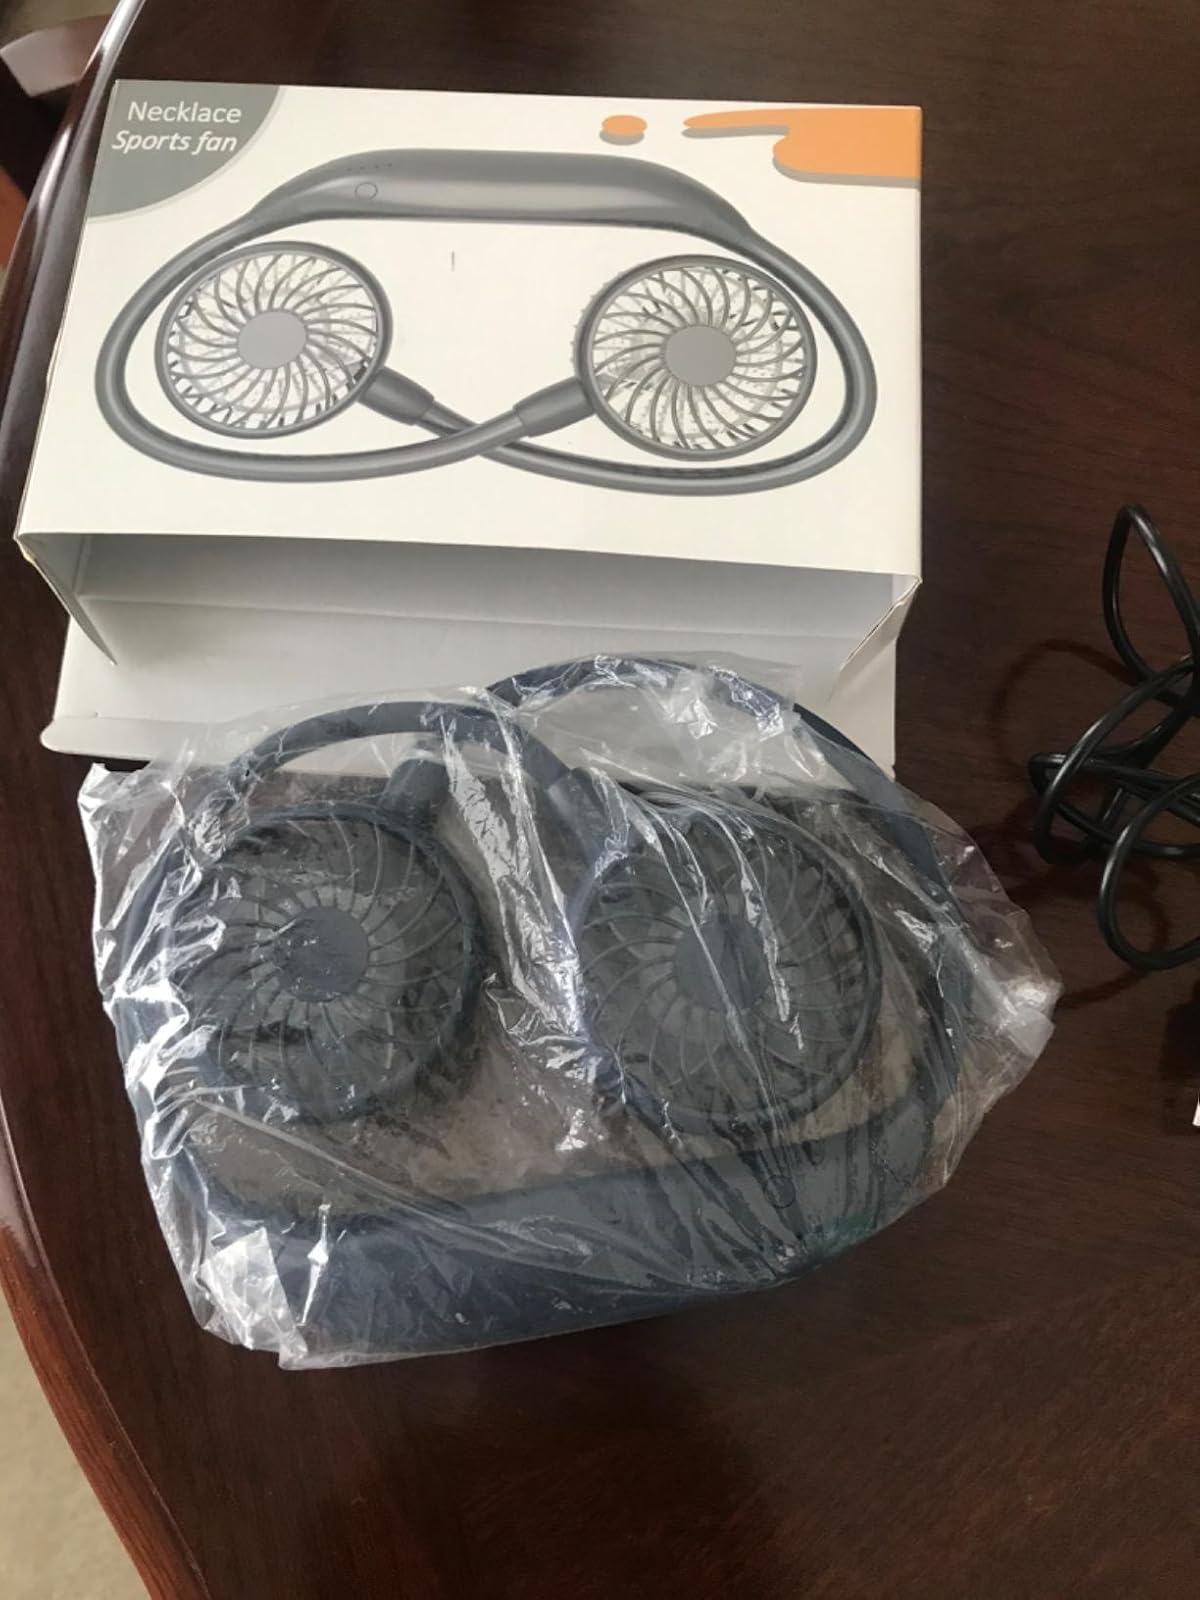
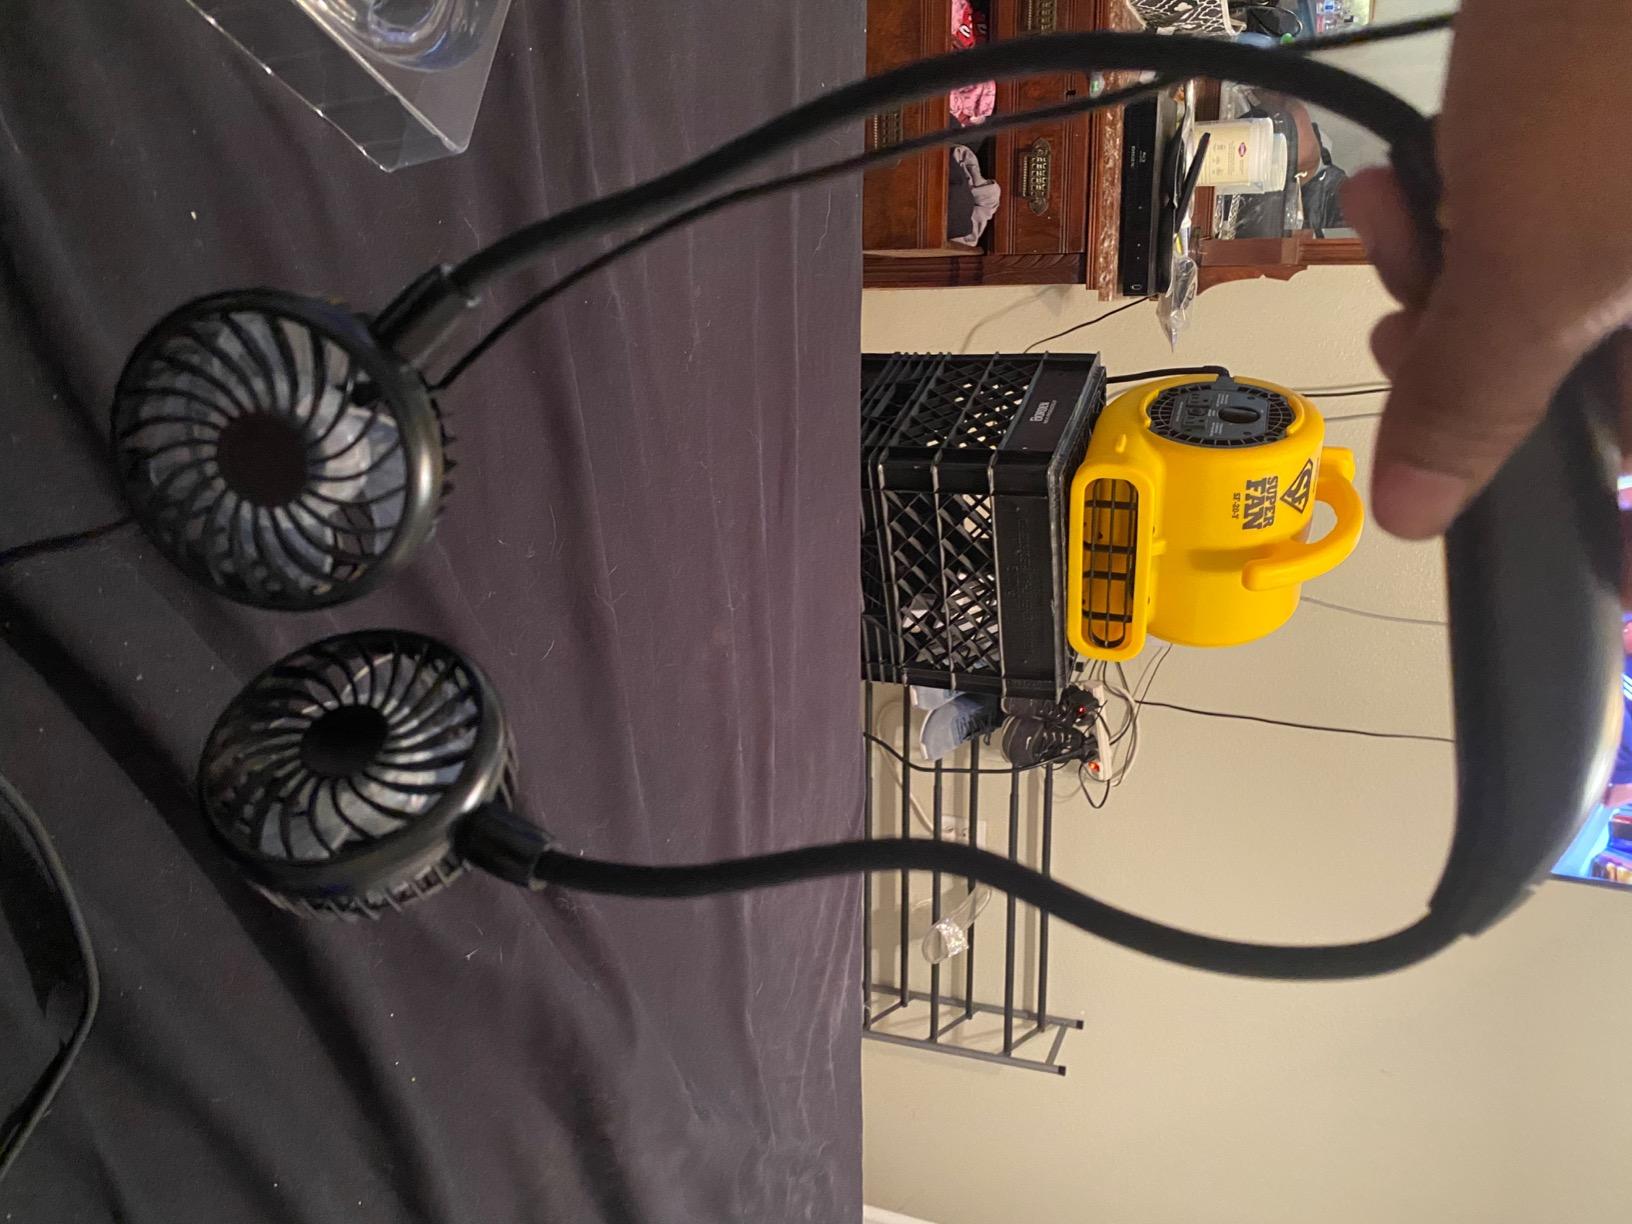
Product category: fan
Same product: no